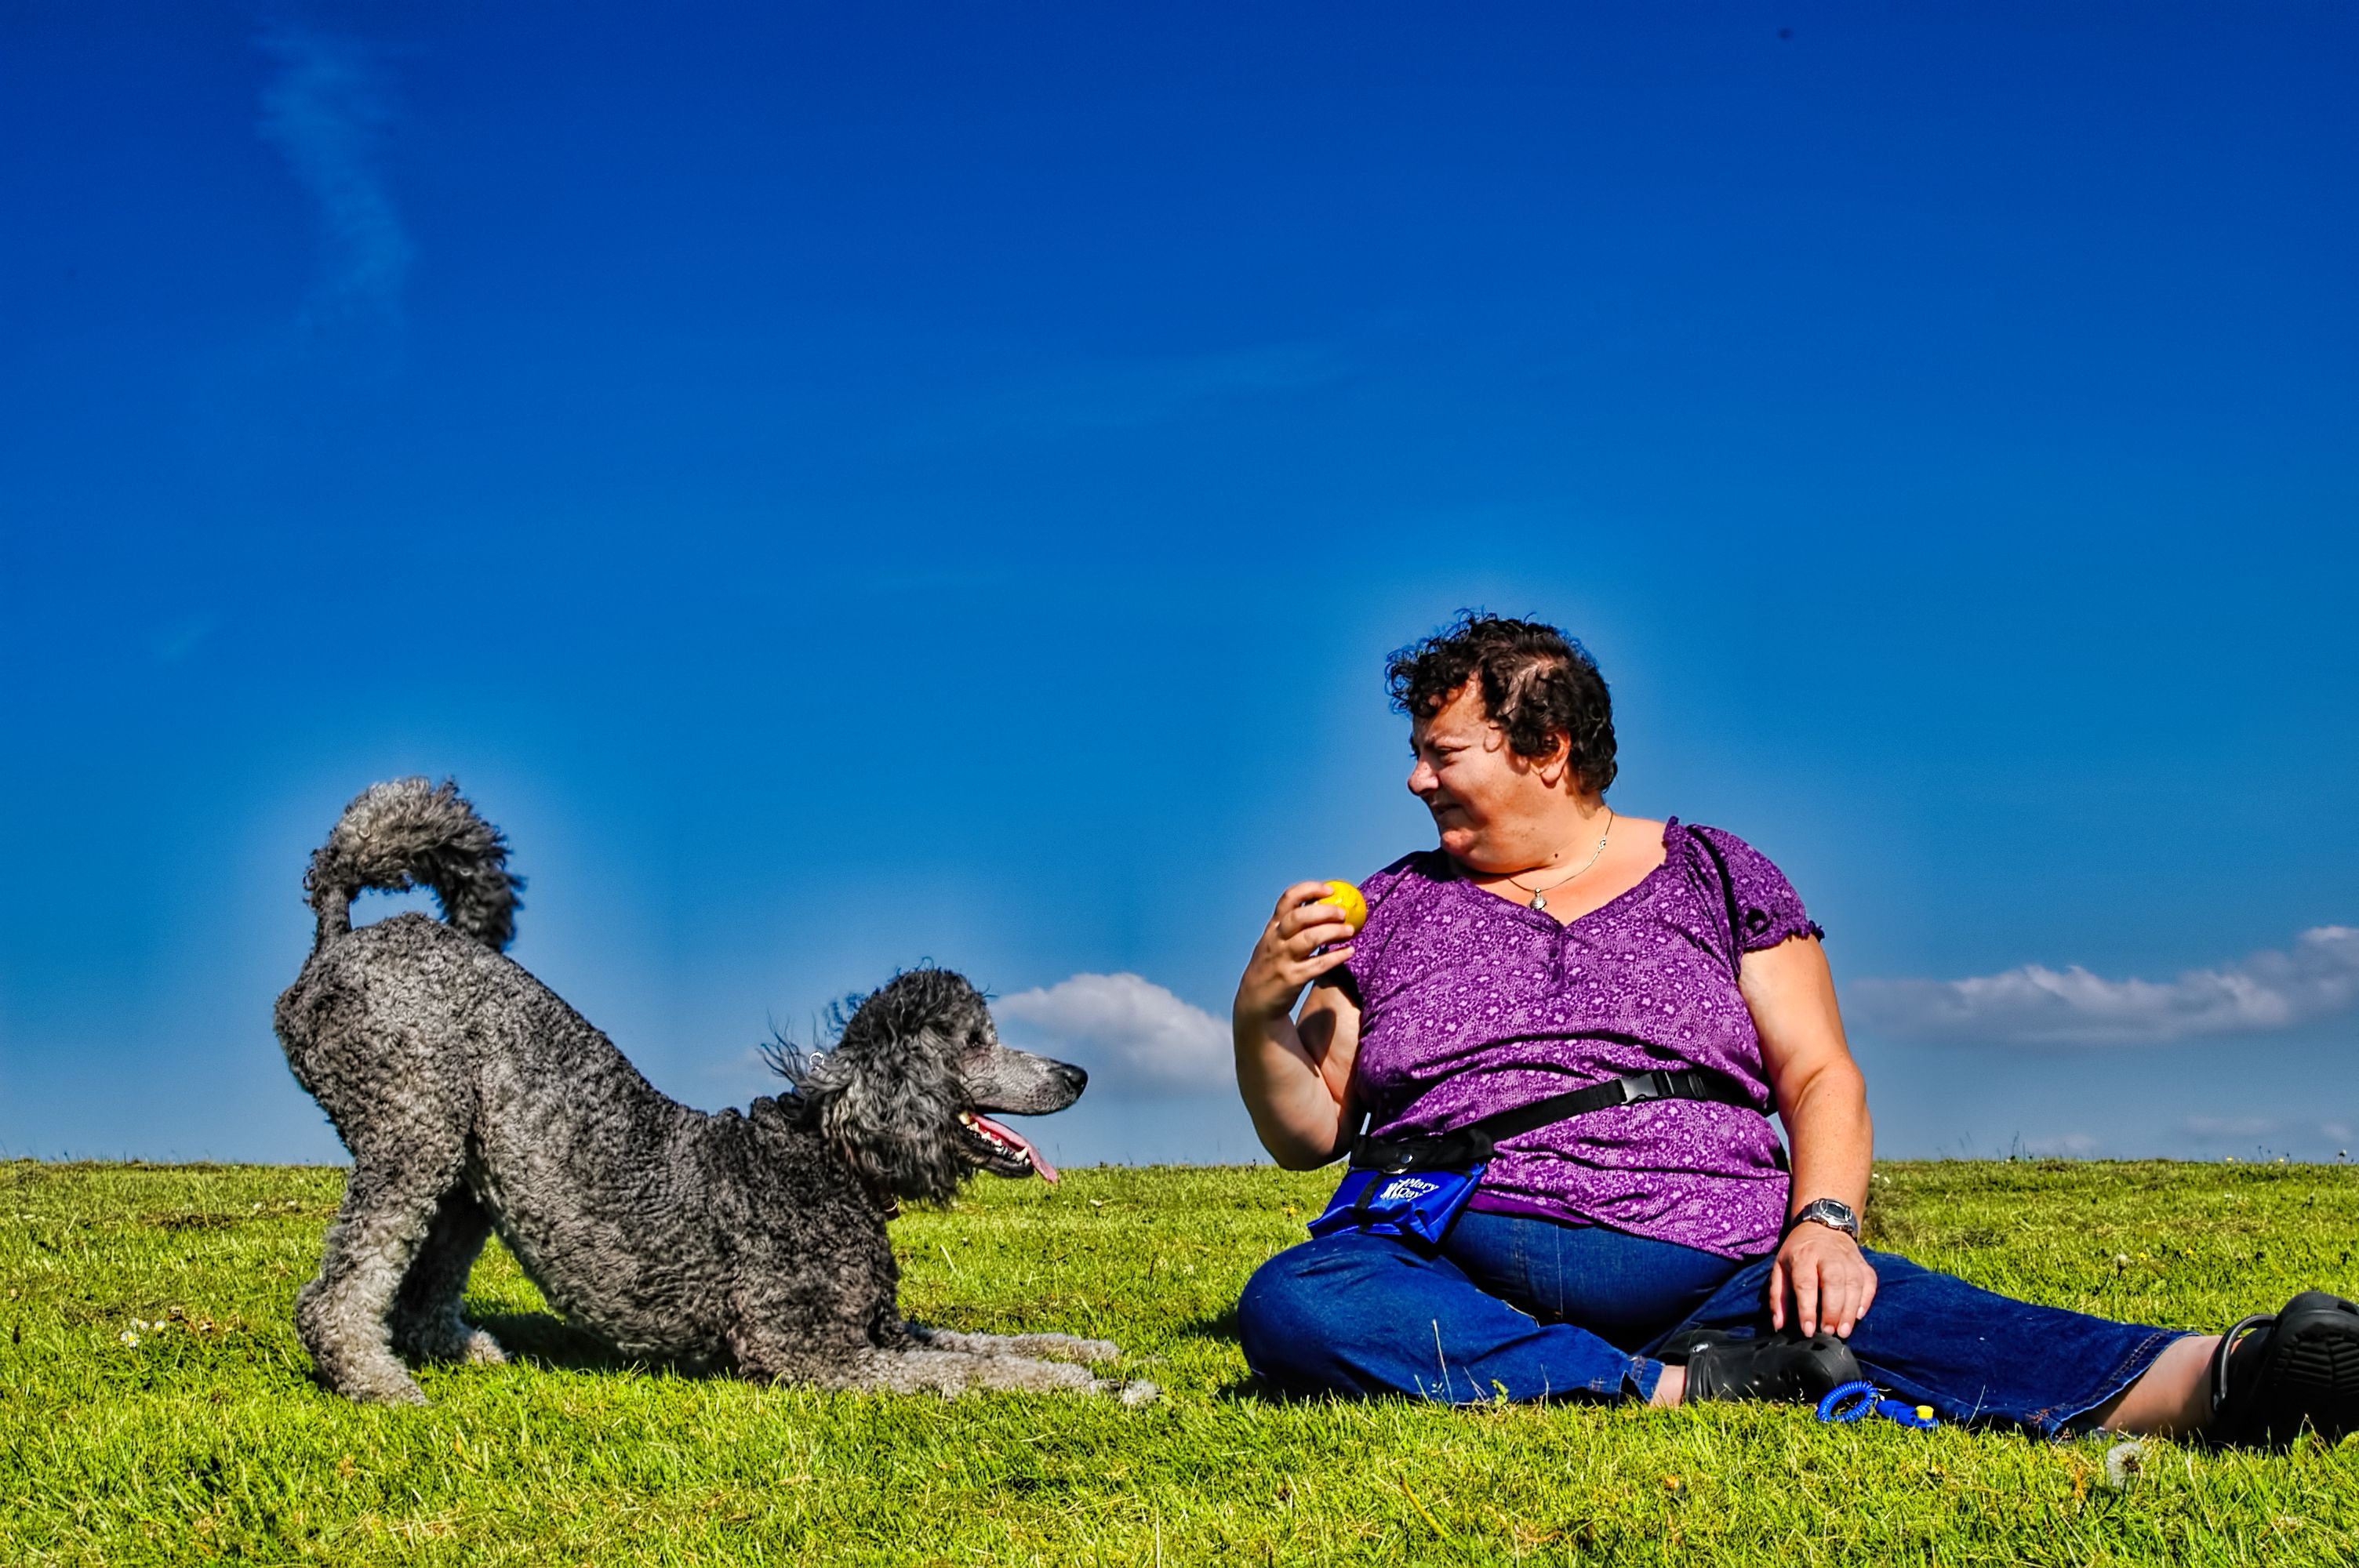
landscape, grass, cloud, plant, sky, girl, meadow, dog, summer, vacation, male, spring, pepper, blue, tourism, leisure, smile, poodle, fun, vertebrate, stevenston, dog like mammal